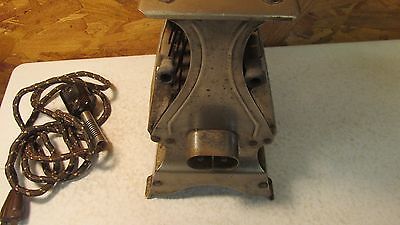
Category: toaster